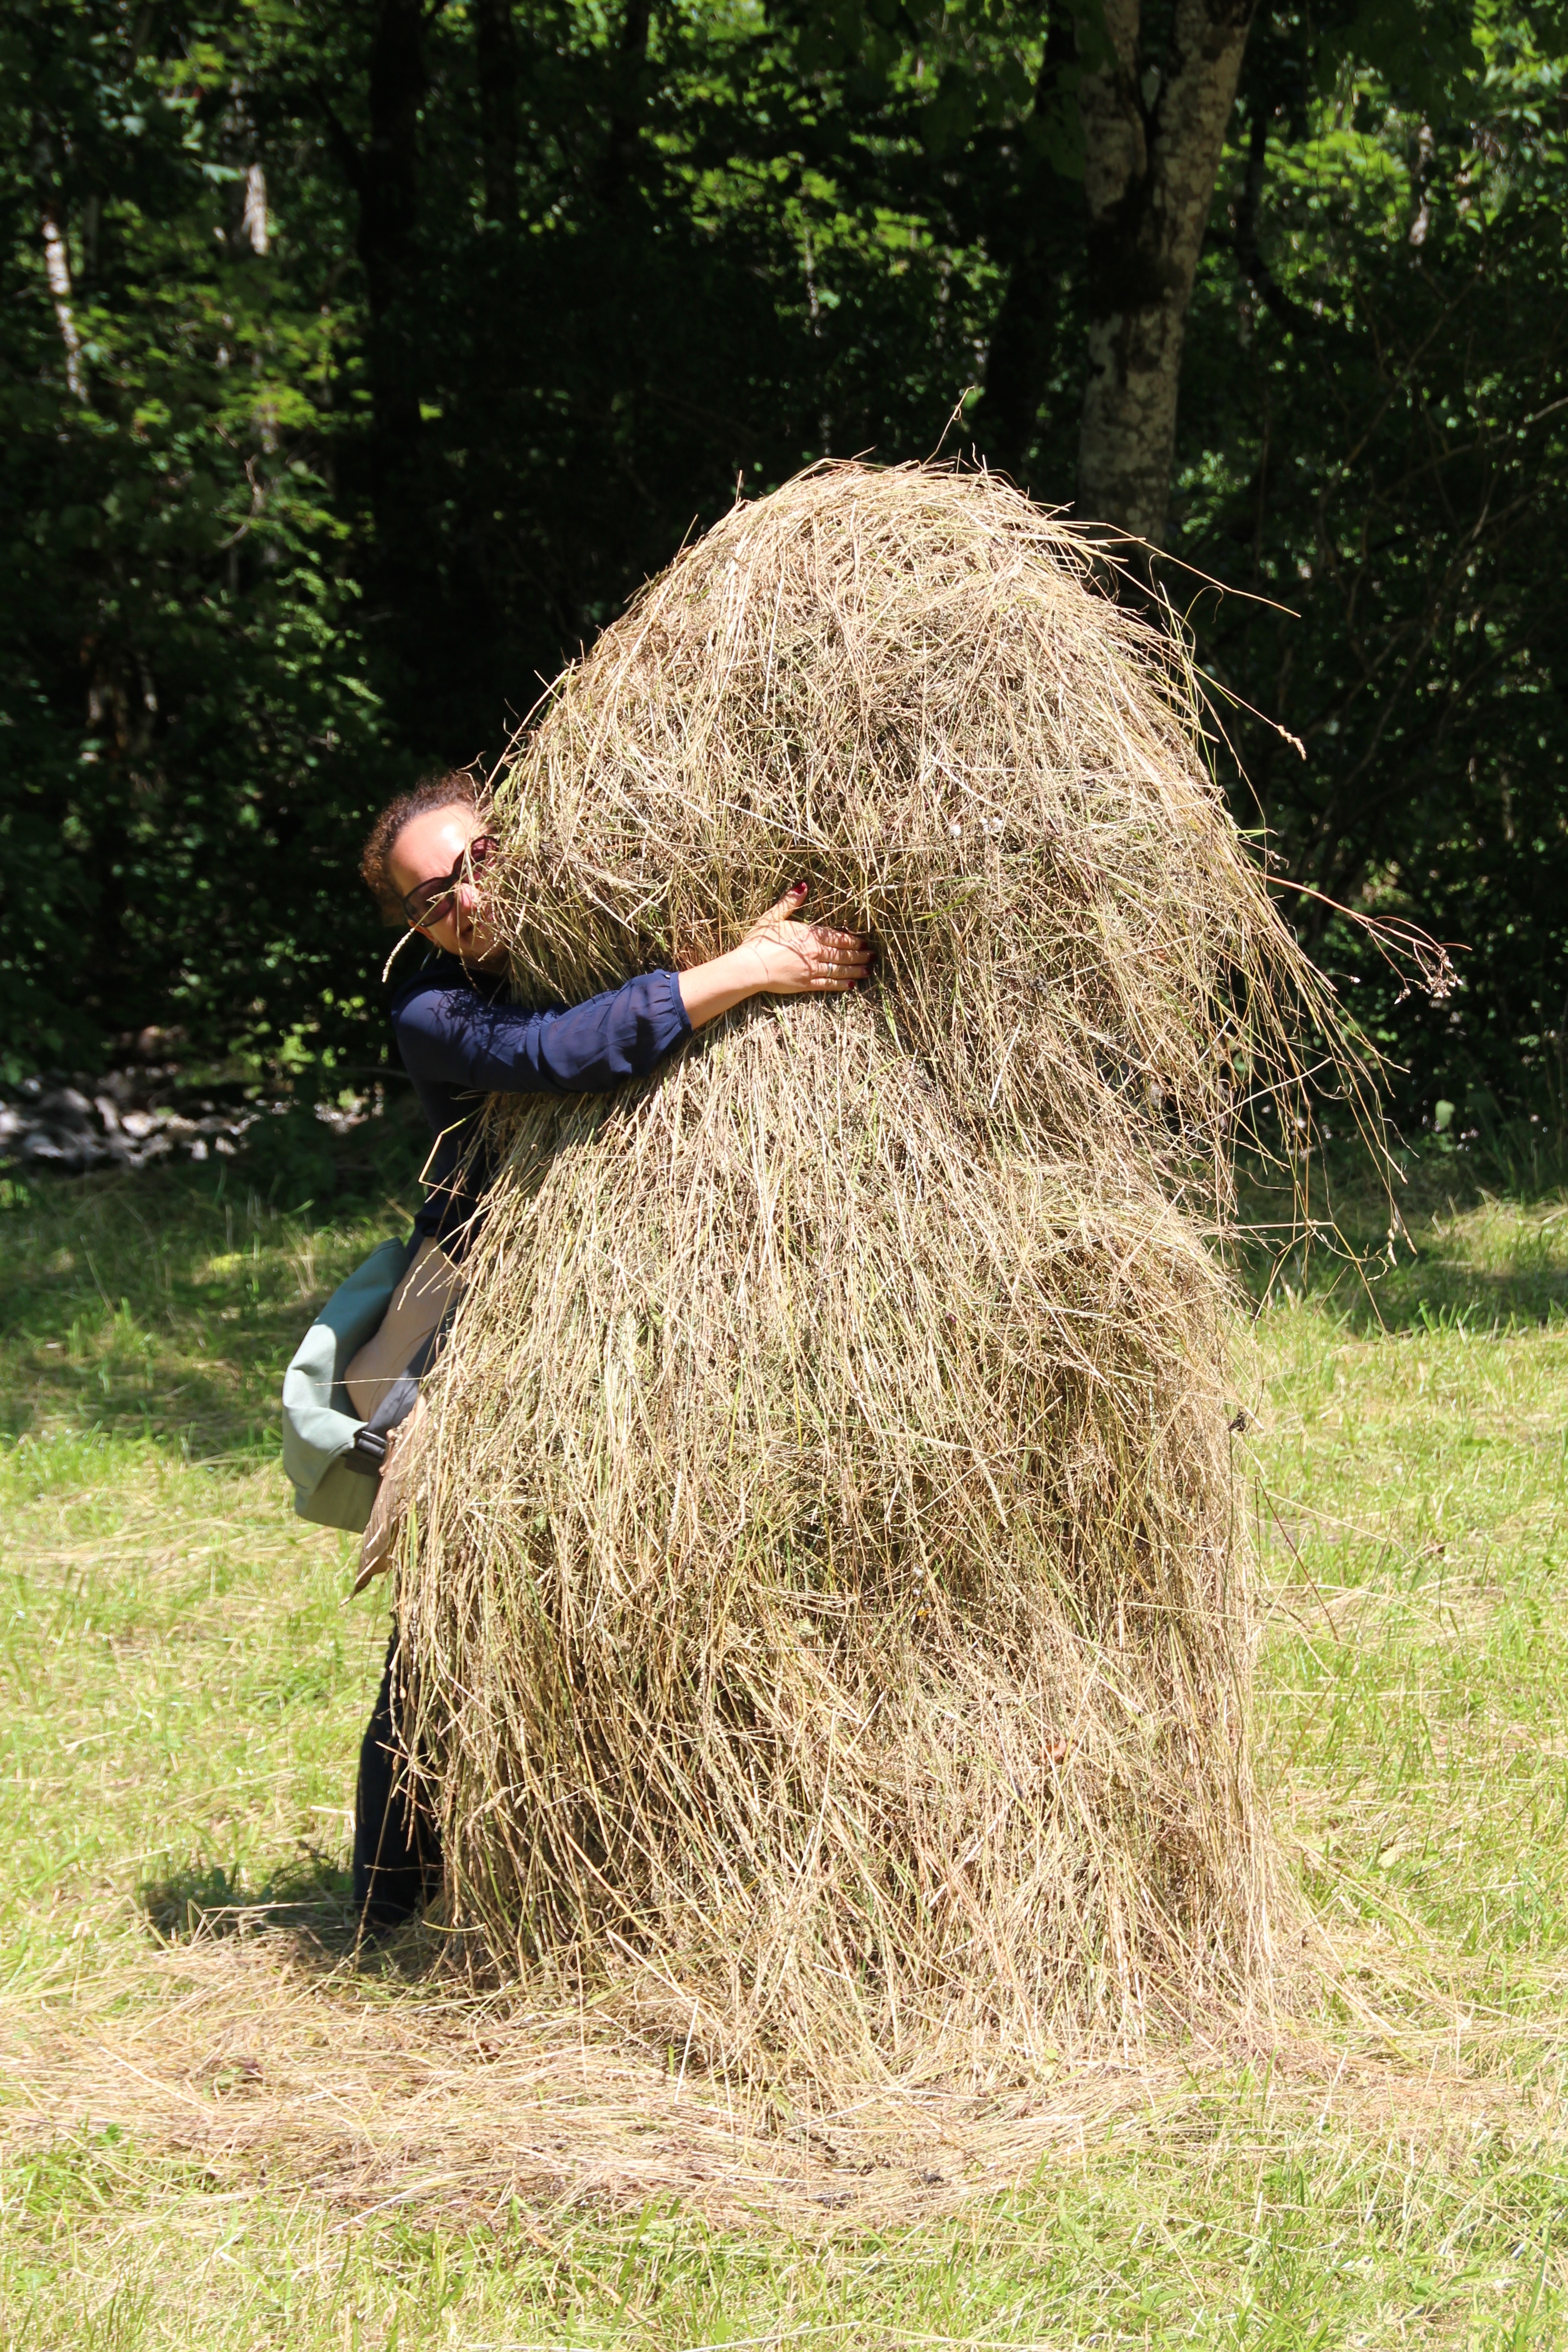
grass, plant, hay, field, pile, harvest, agriculture, haystack, straw, hide, ghillie suit